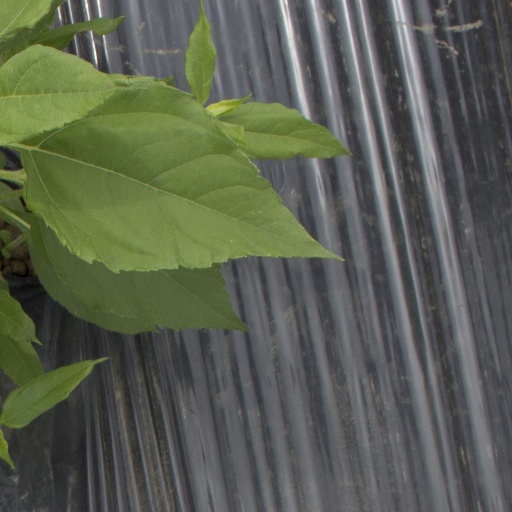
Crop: Jerusalem artichoke